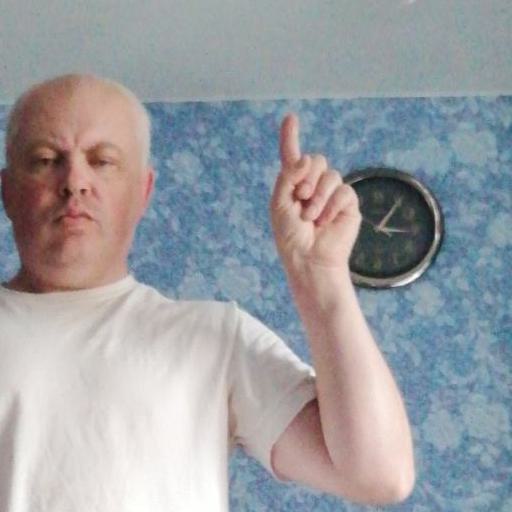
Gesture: one